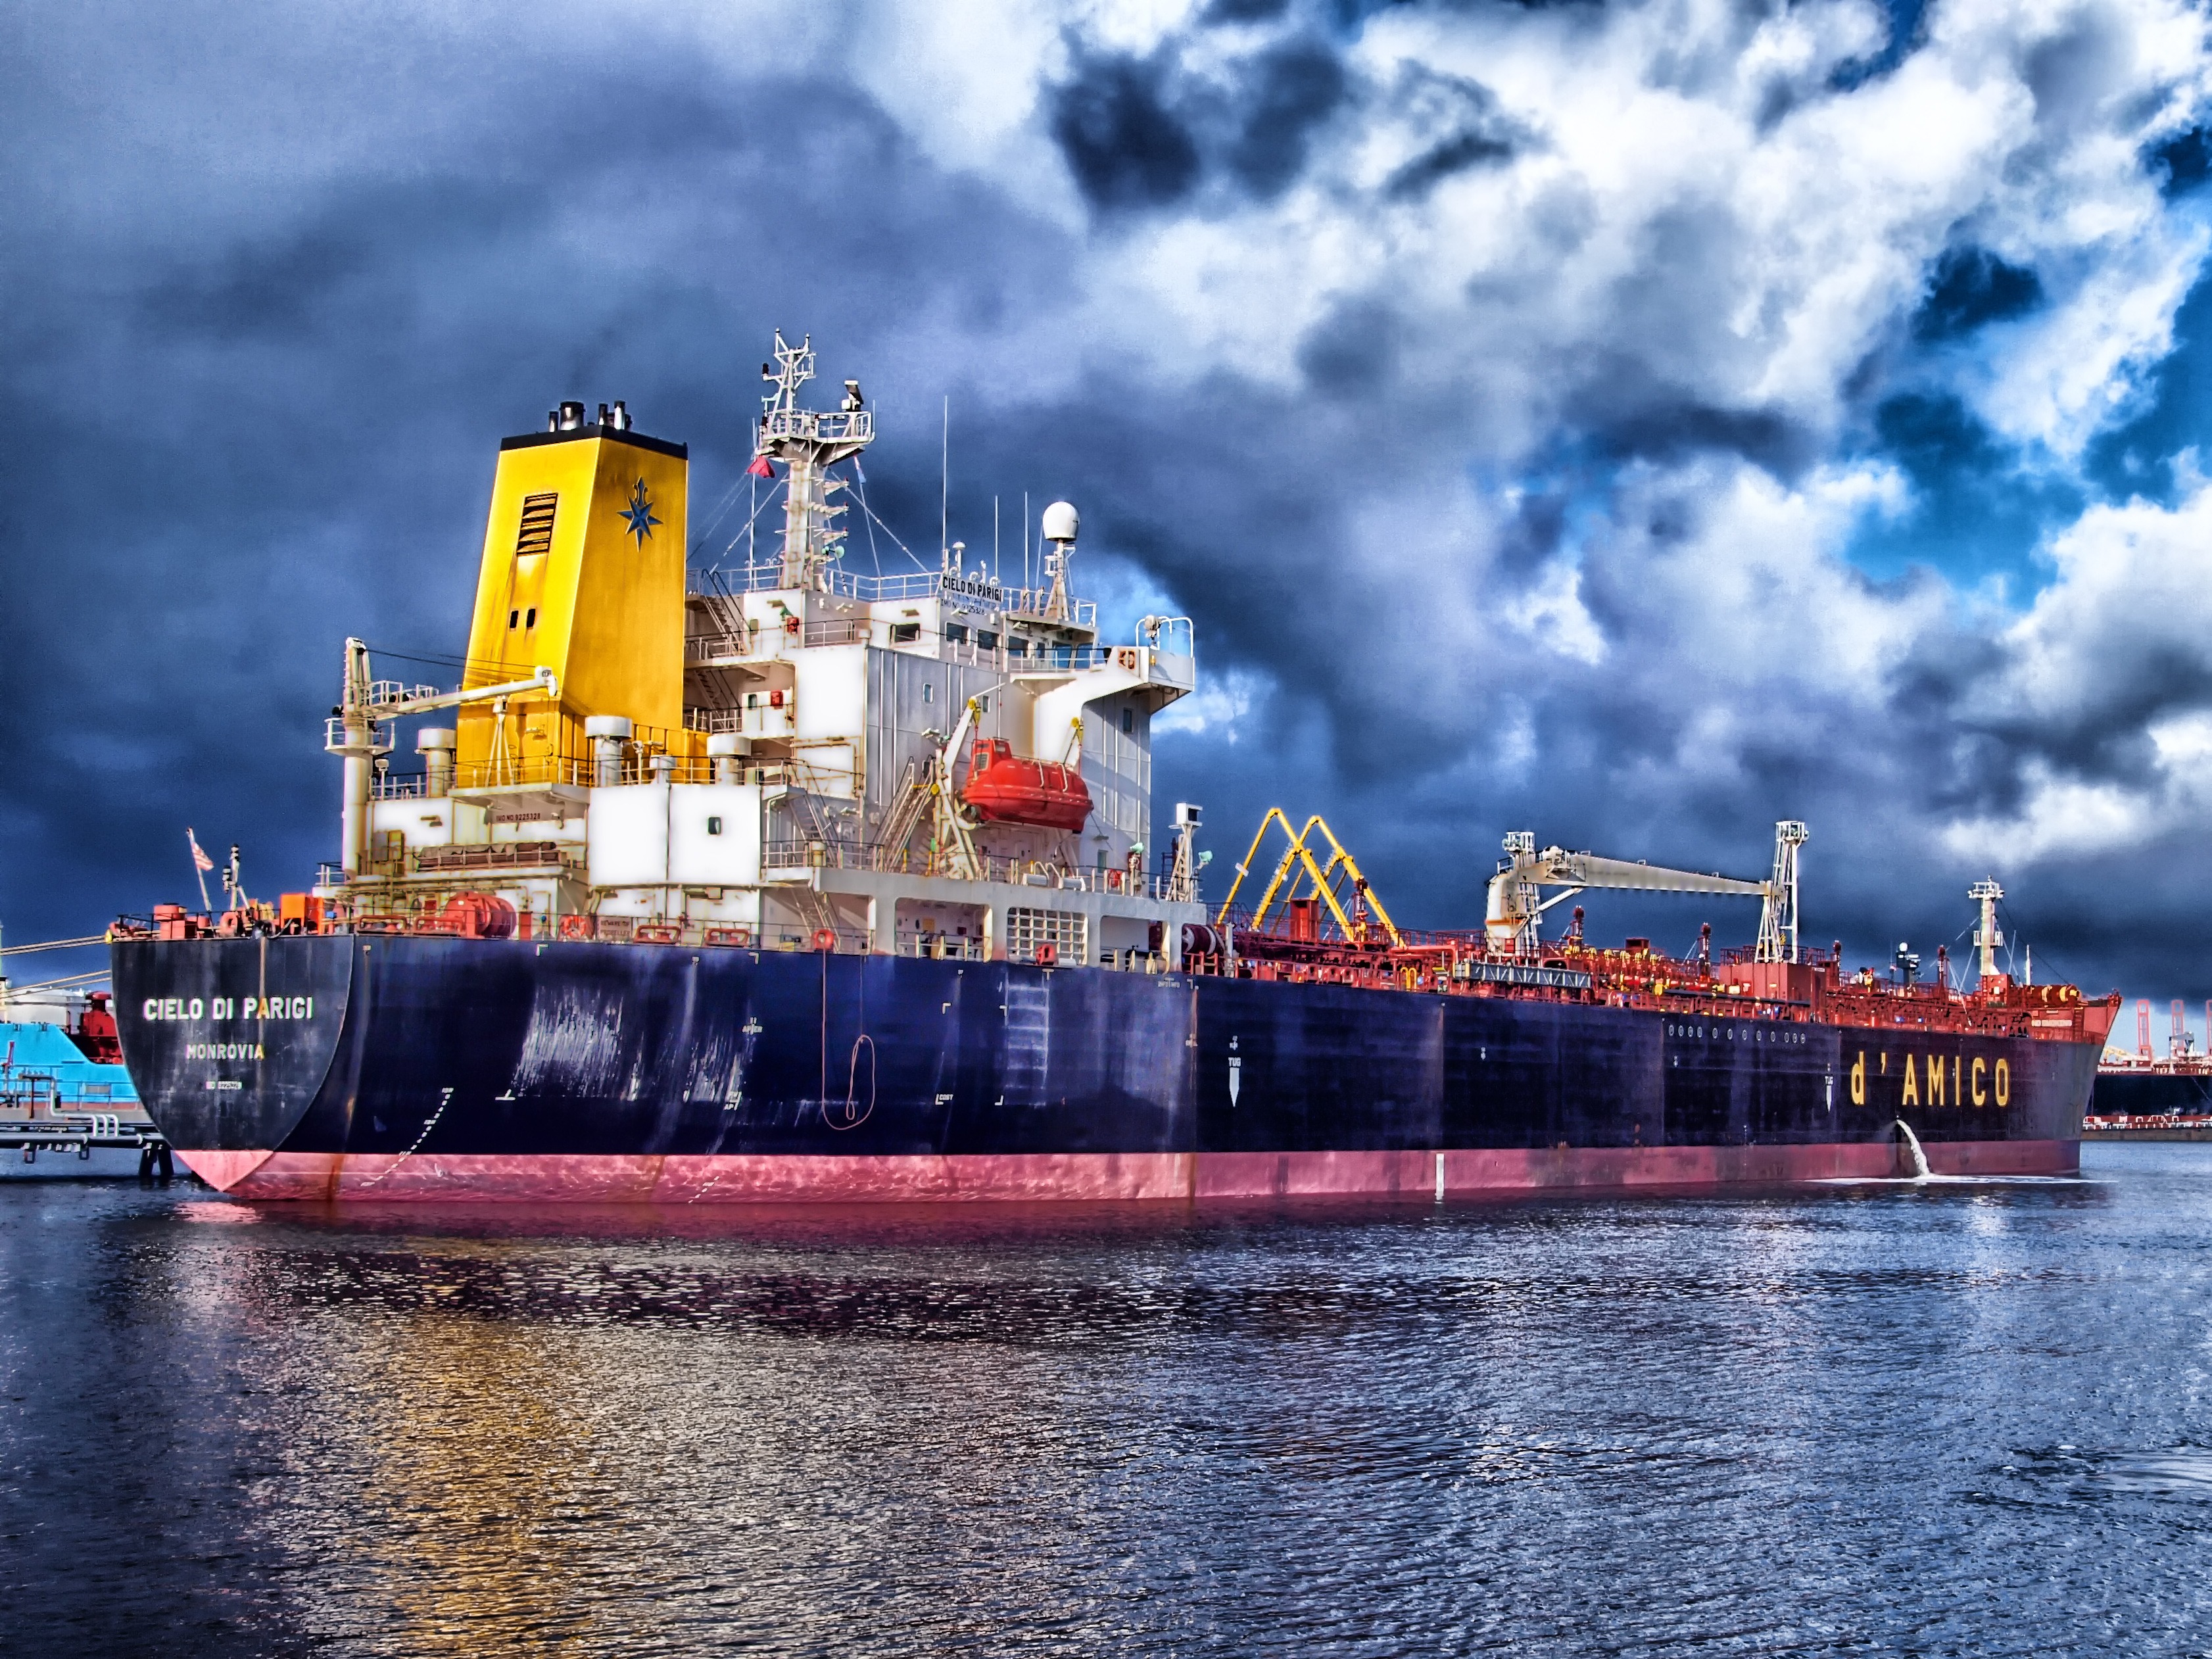
sea, water, ocean, sky, cloudy, ship, transport, vehicle, harbor, port, cargo ship, waterway, sail, channel, tugboat, watercraft, container ship, freight transport, oil tanker, tank ship, bulk carrier, floating production storage and offloading, offshore drilling, anchor handling tug supply vessel, royalty free images